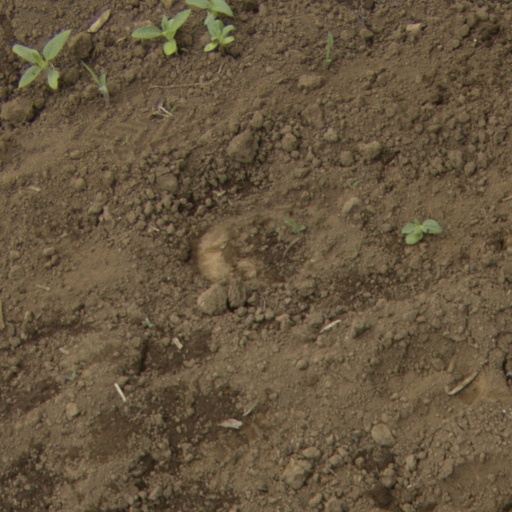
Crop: Jerusalem artichoke